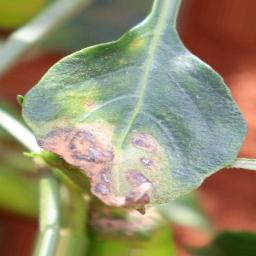
Label: cercospora